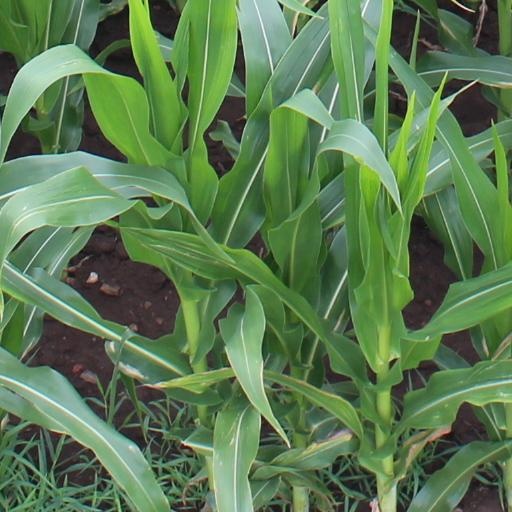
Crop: maize; corn